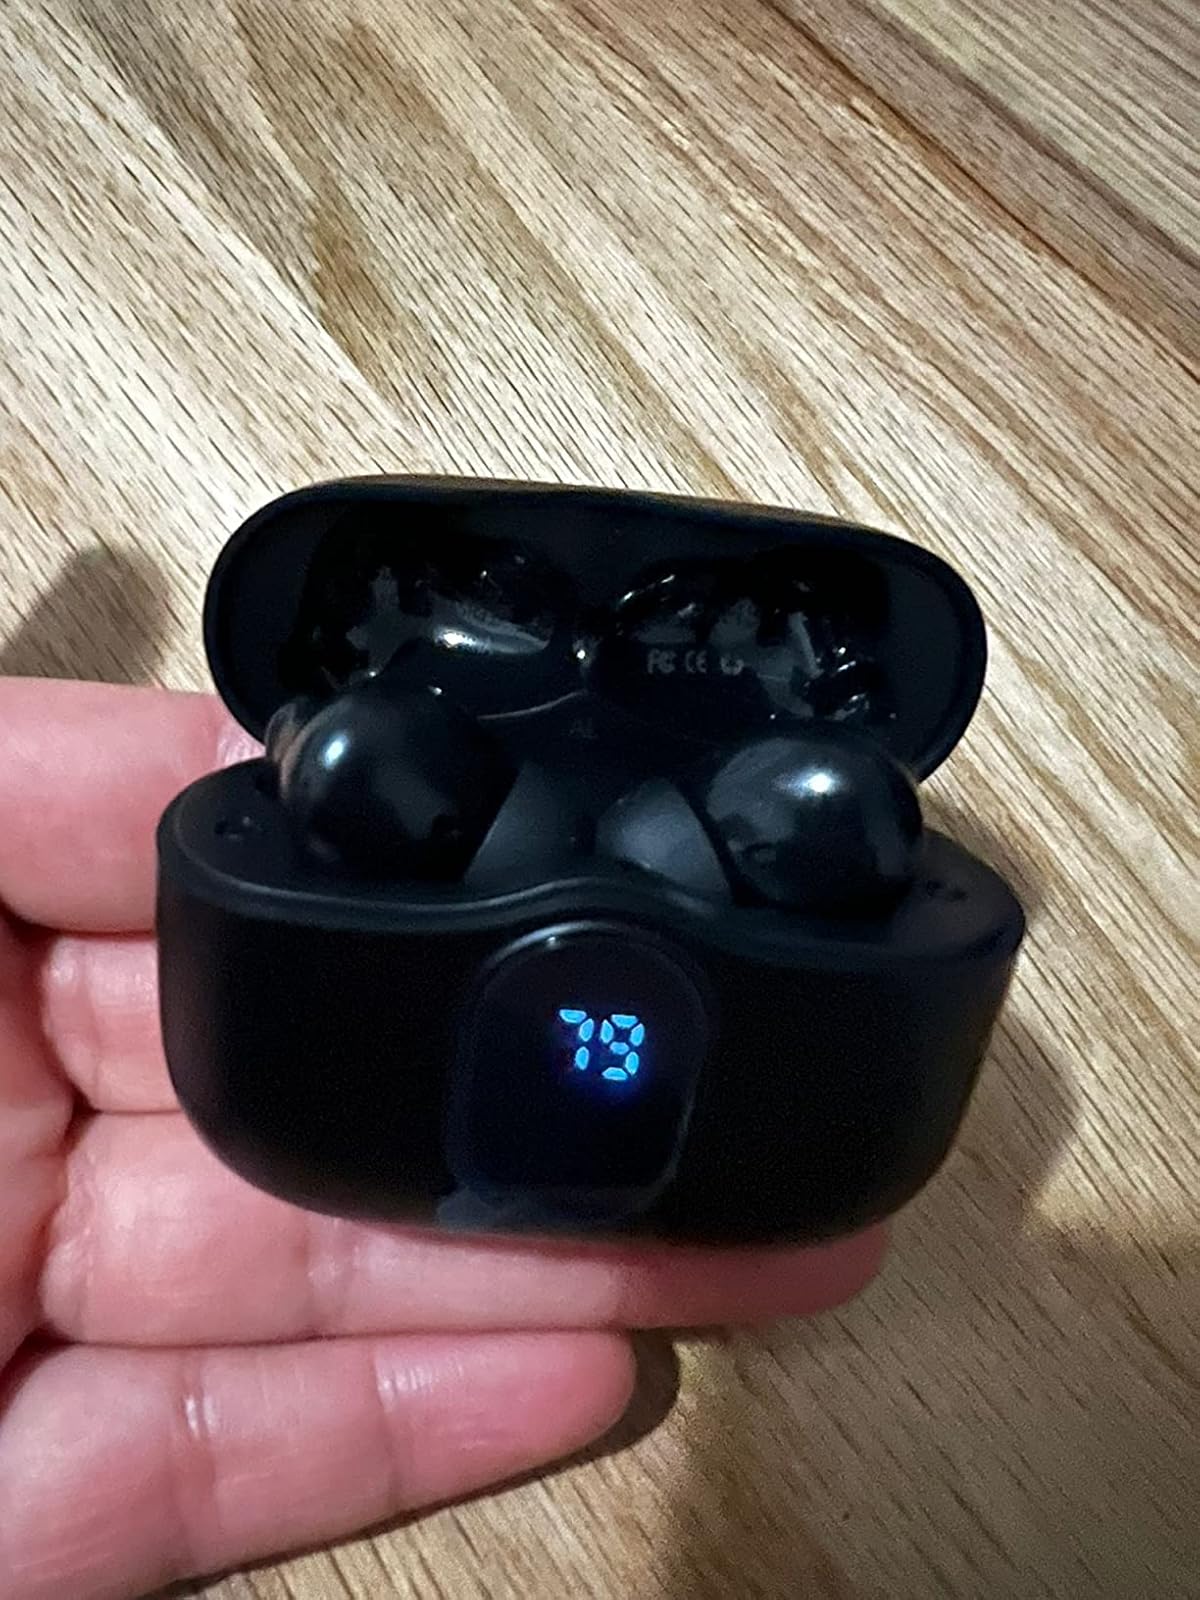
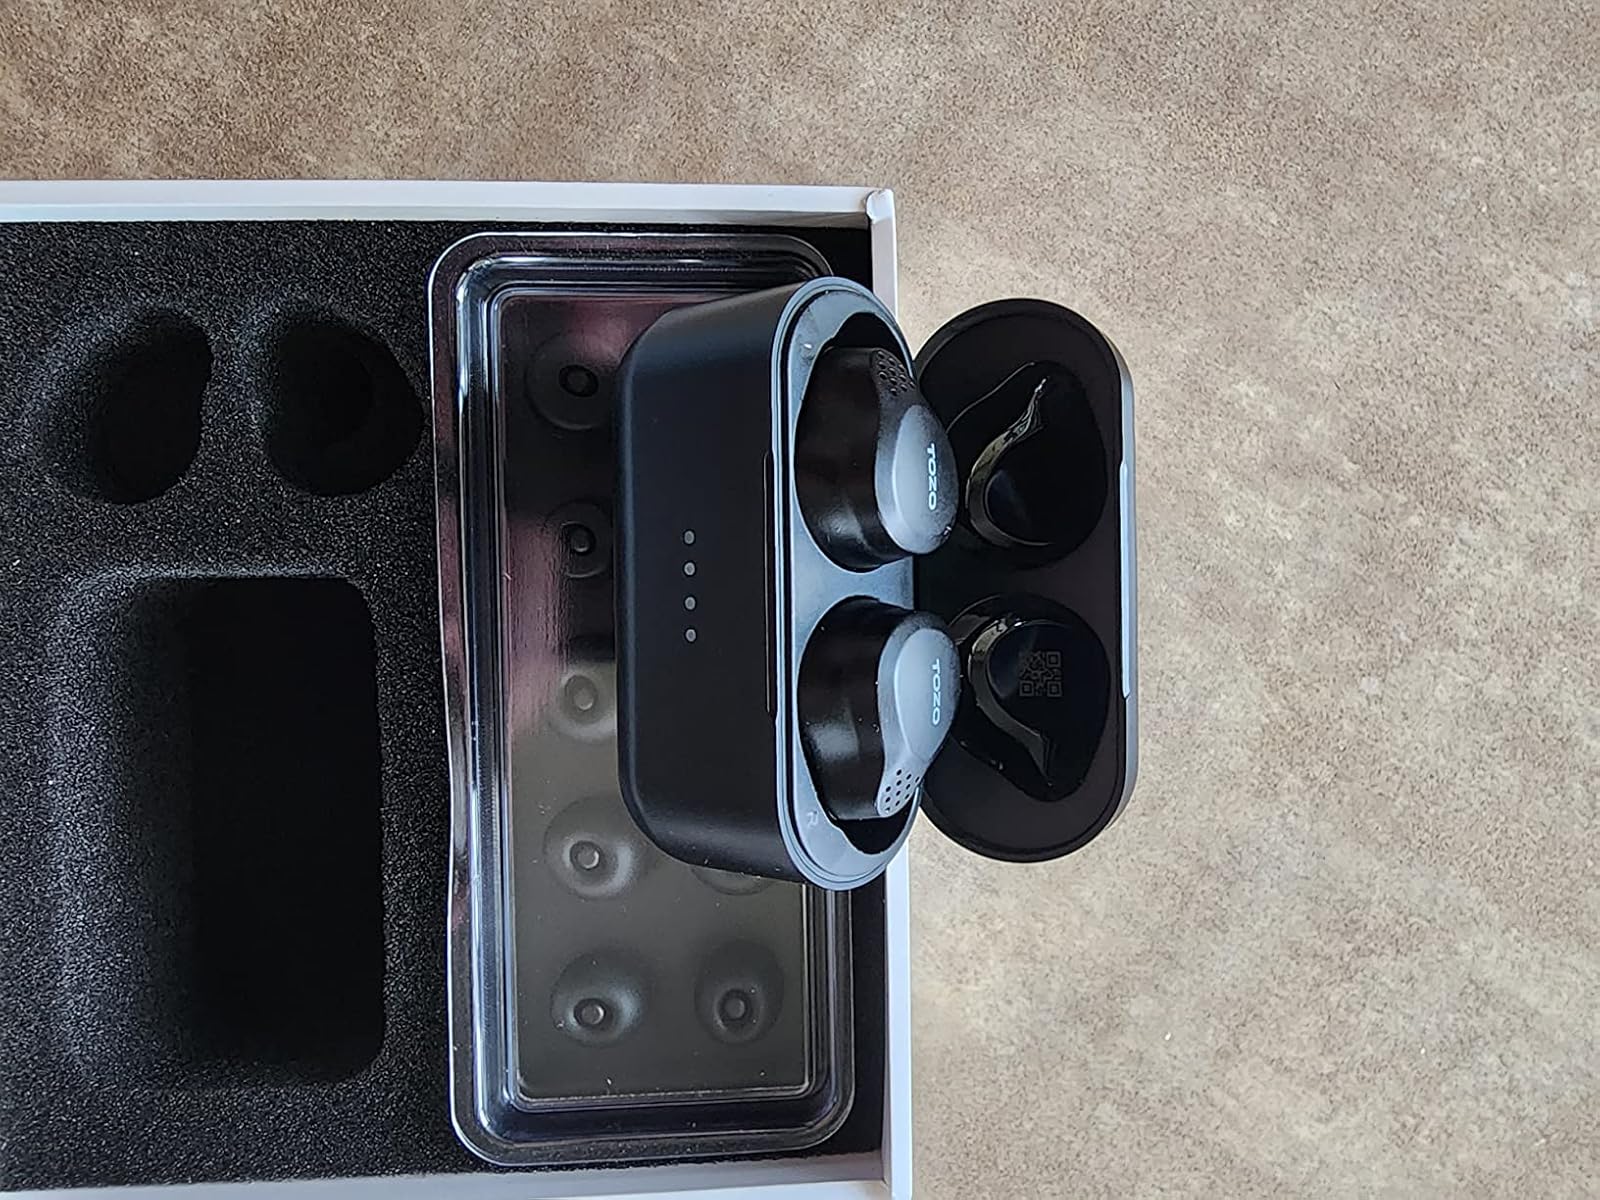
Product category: earbuds
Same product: no